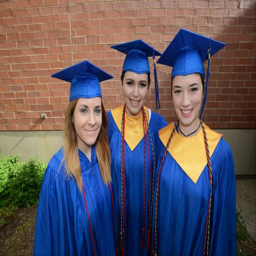
images from the graduation ceremony .